Jerry Lumpe

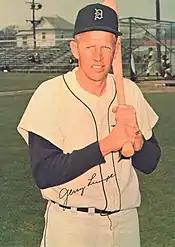
Lumpe, circa 1966

After a solid campaign with Kansas City, when he batted .271 in 157 games, and had a full season career high .988 fielding percentage in a league leading 155 games at second base (barely behind the league leader Nellie Fox who had the same .988 percentage), he was traded along with Dave Wickersham and Ed Rakow to the Detroit Tigers for Rocky Colavito, Bob Anderson and $50,000 on November 18. The lowly Athletics were making room for young second baseman Dick Green, who would become a fixture on the Oakland Athletics' early 1970s dynasty.